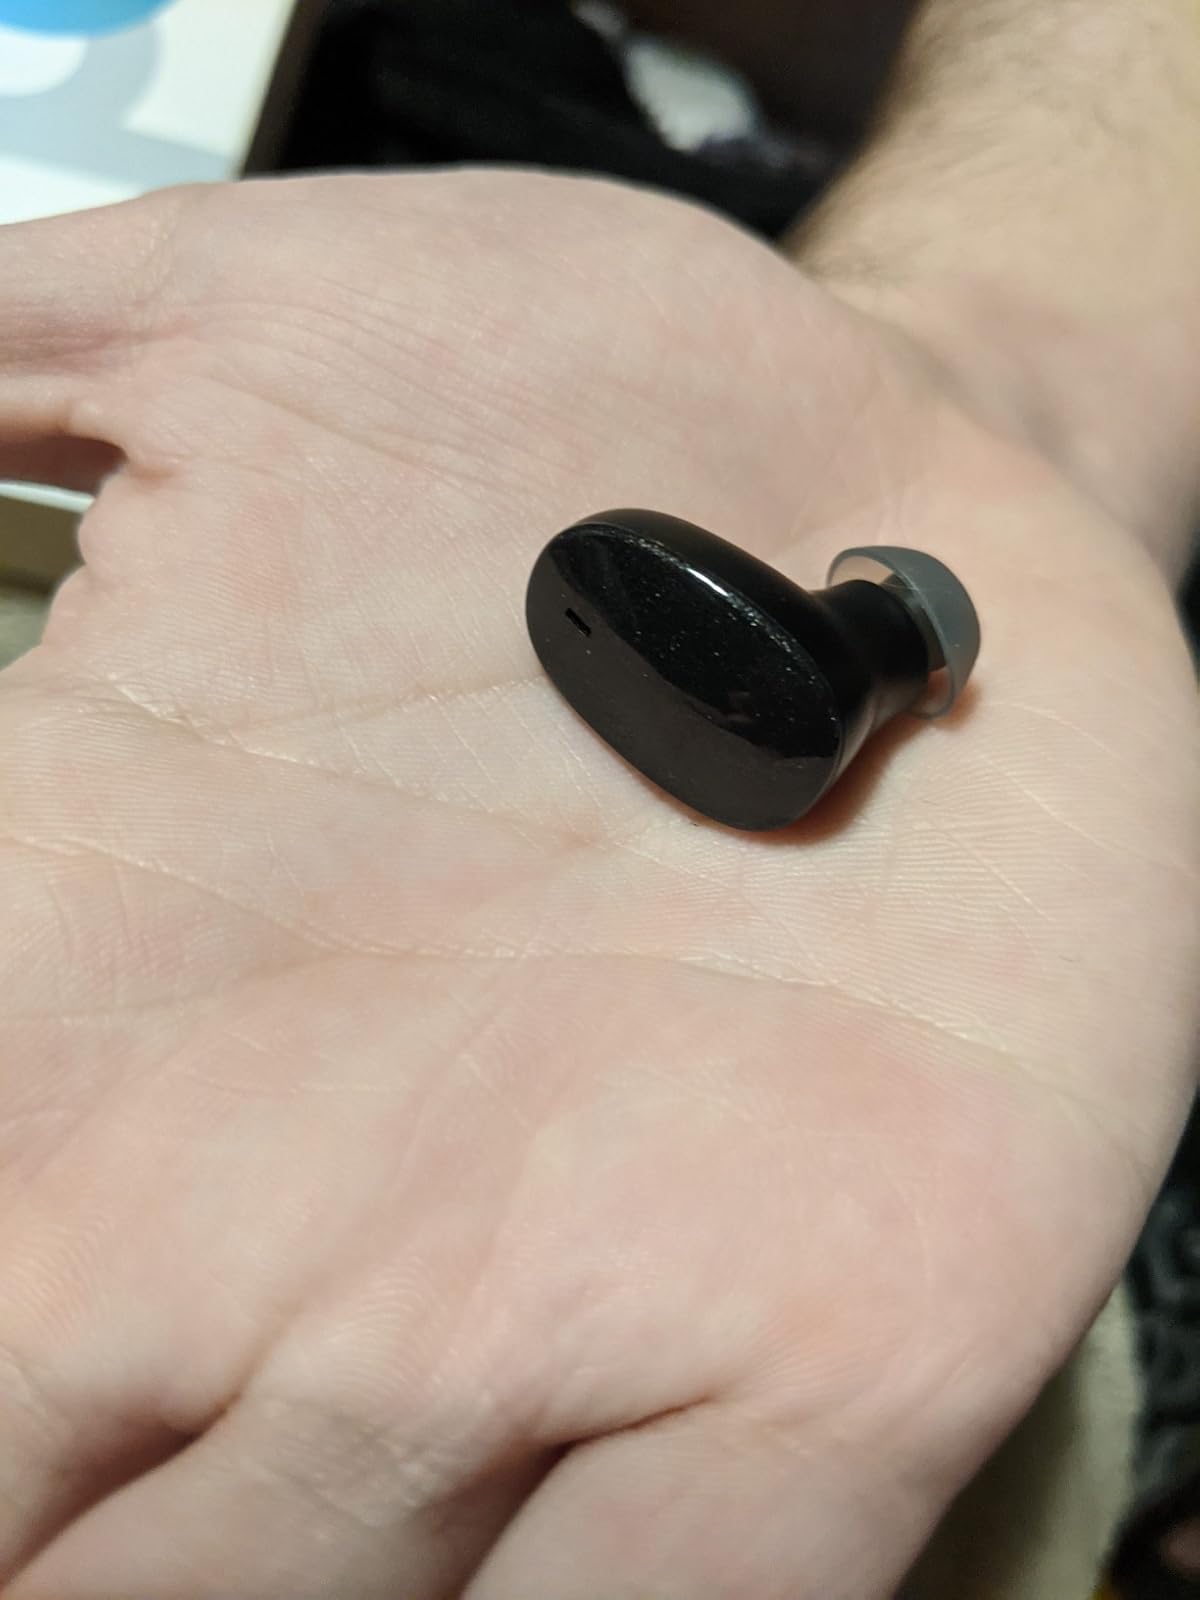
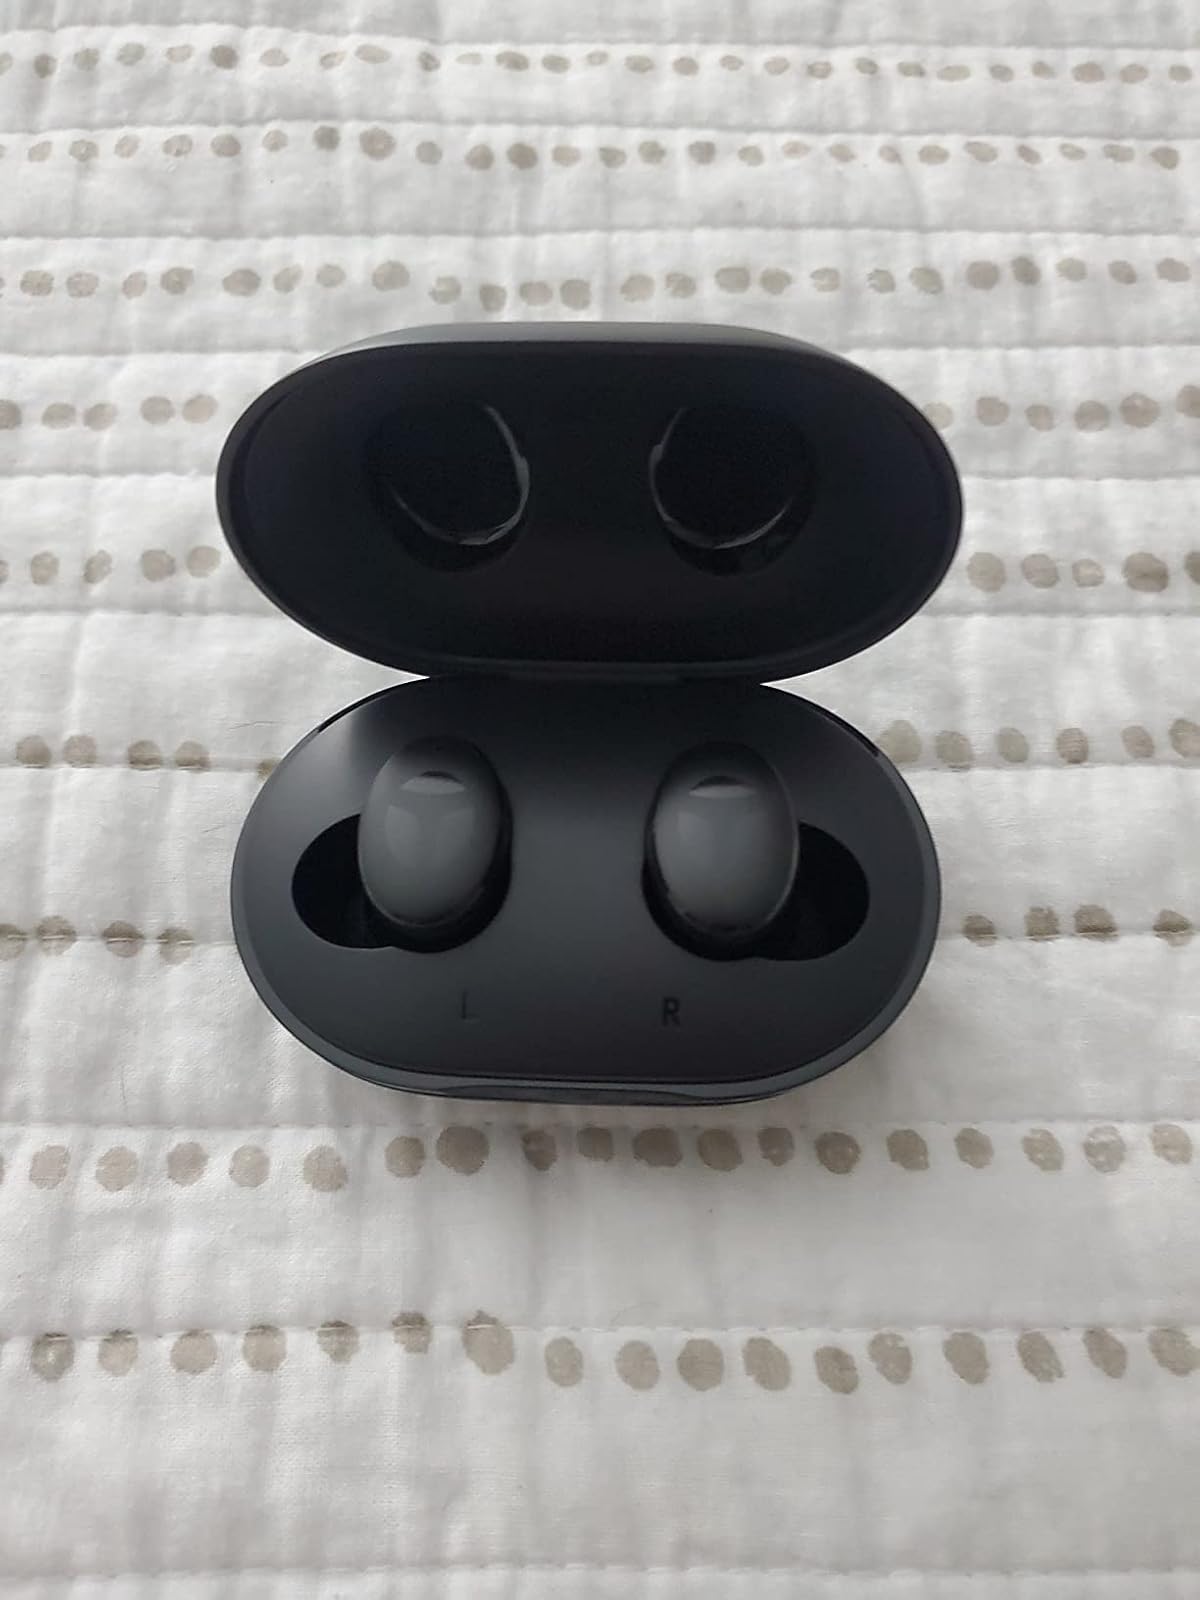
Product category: earbuds
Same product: no